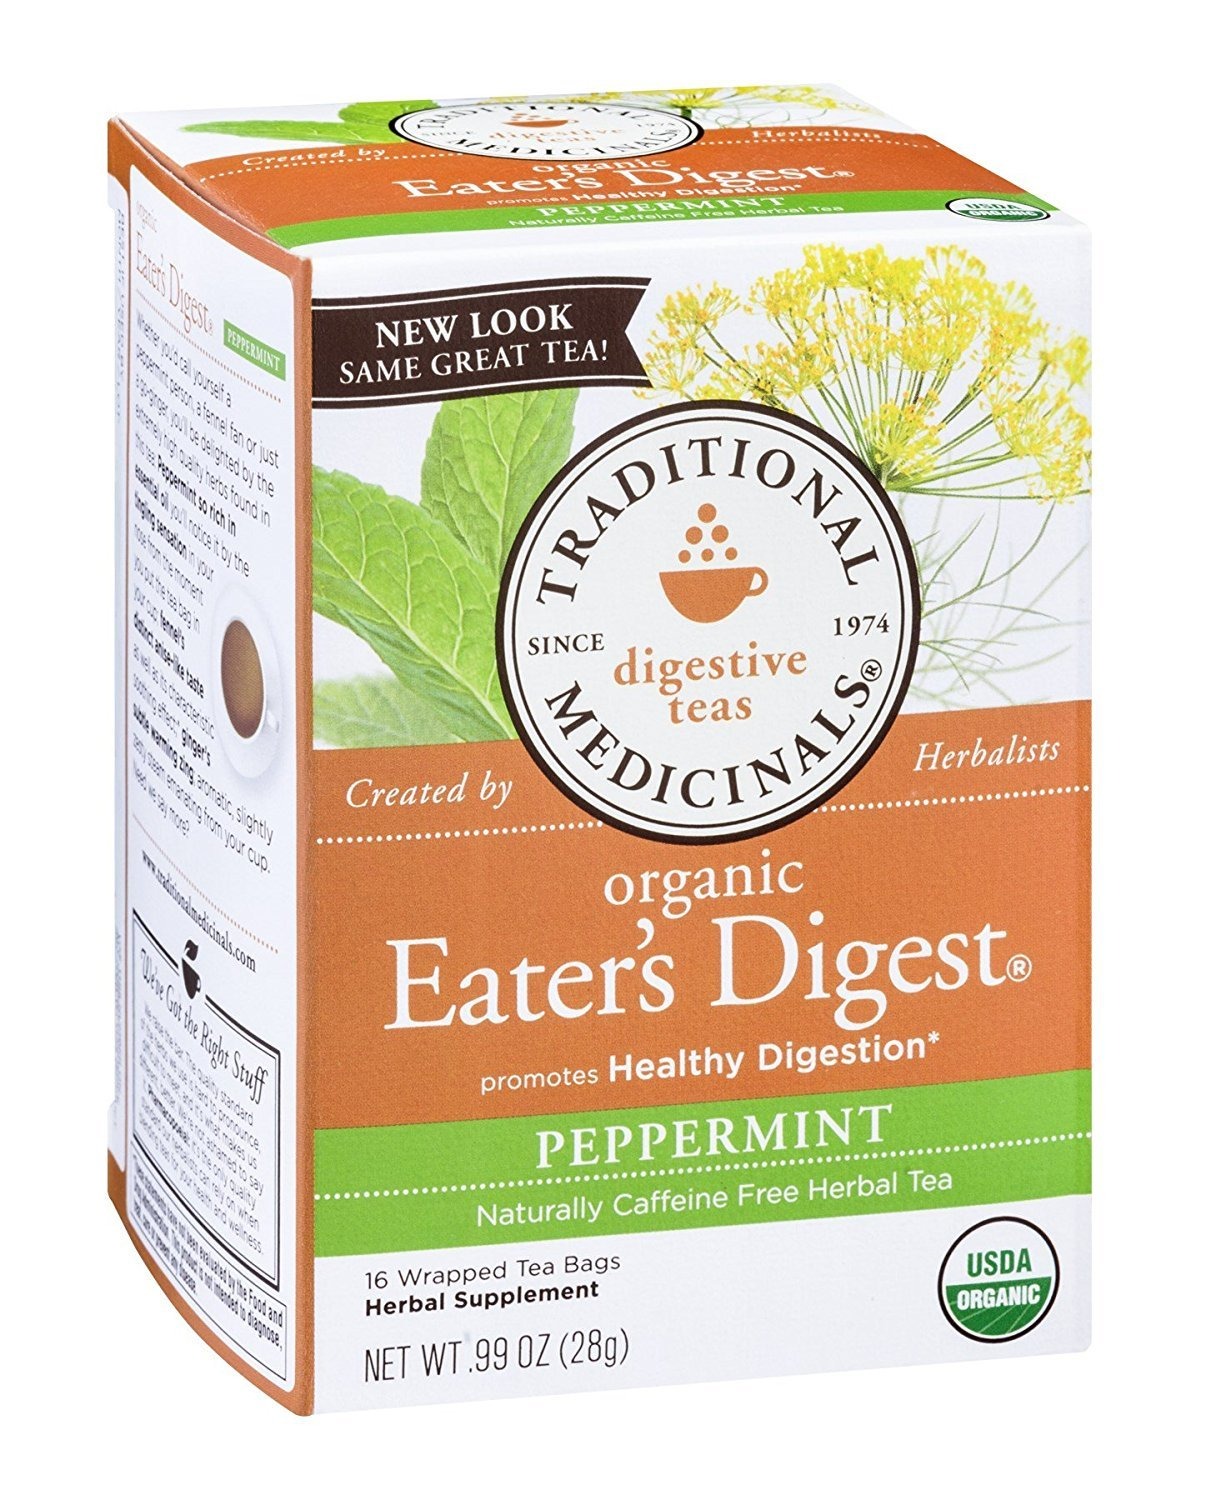
Item Name: Traditional Medicinals Organic Belly Comfort Peppermint Herbal Tea, Promotes Healthy Digestion, (Pack of 1) - 16 Tea Bags
Bullet Point 1: HERBAL POWER: Soothes belly and relieves occasional indigestion.
Bullet Point 2: TASTE: Minty with mild, spiced notes.
Bullet Point 3: USDA Certified Organic. Non-GMO Verified. Kosher. Caffeine Free. Certified B Corp.
Bullet Point 4: Consistently high quality herbs from ethical trading partnerships.
Bullet Point 5: 1 carton containing 16 tea bags
Value: 16.0
Unit: Count

Price: 8.4